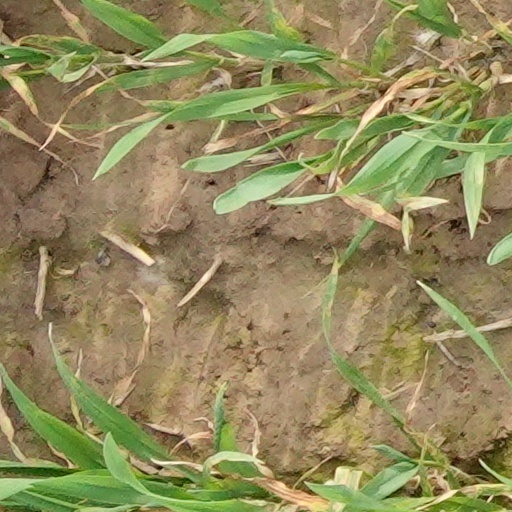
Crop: wheat